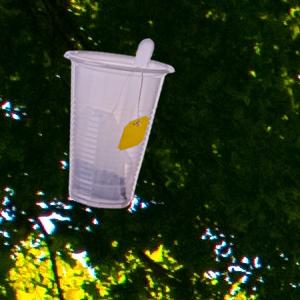
Label: cups